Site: brandenburg
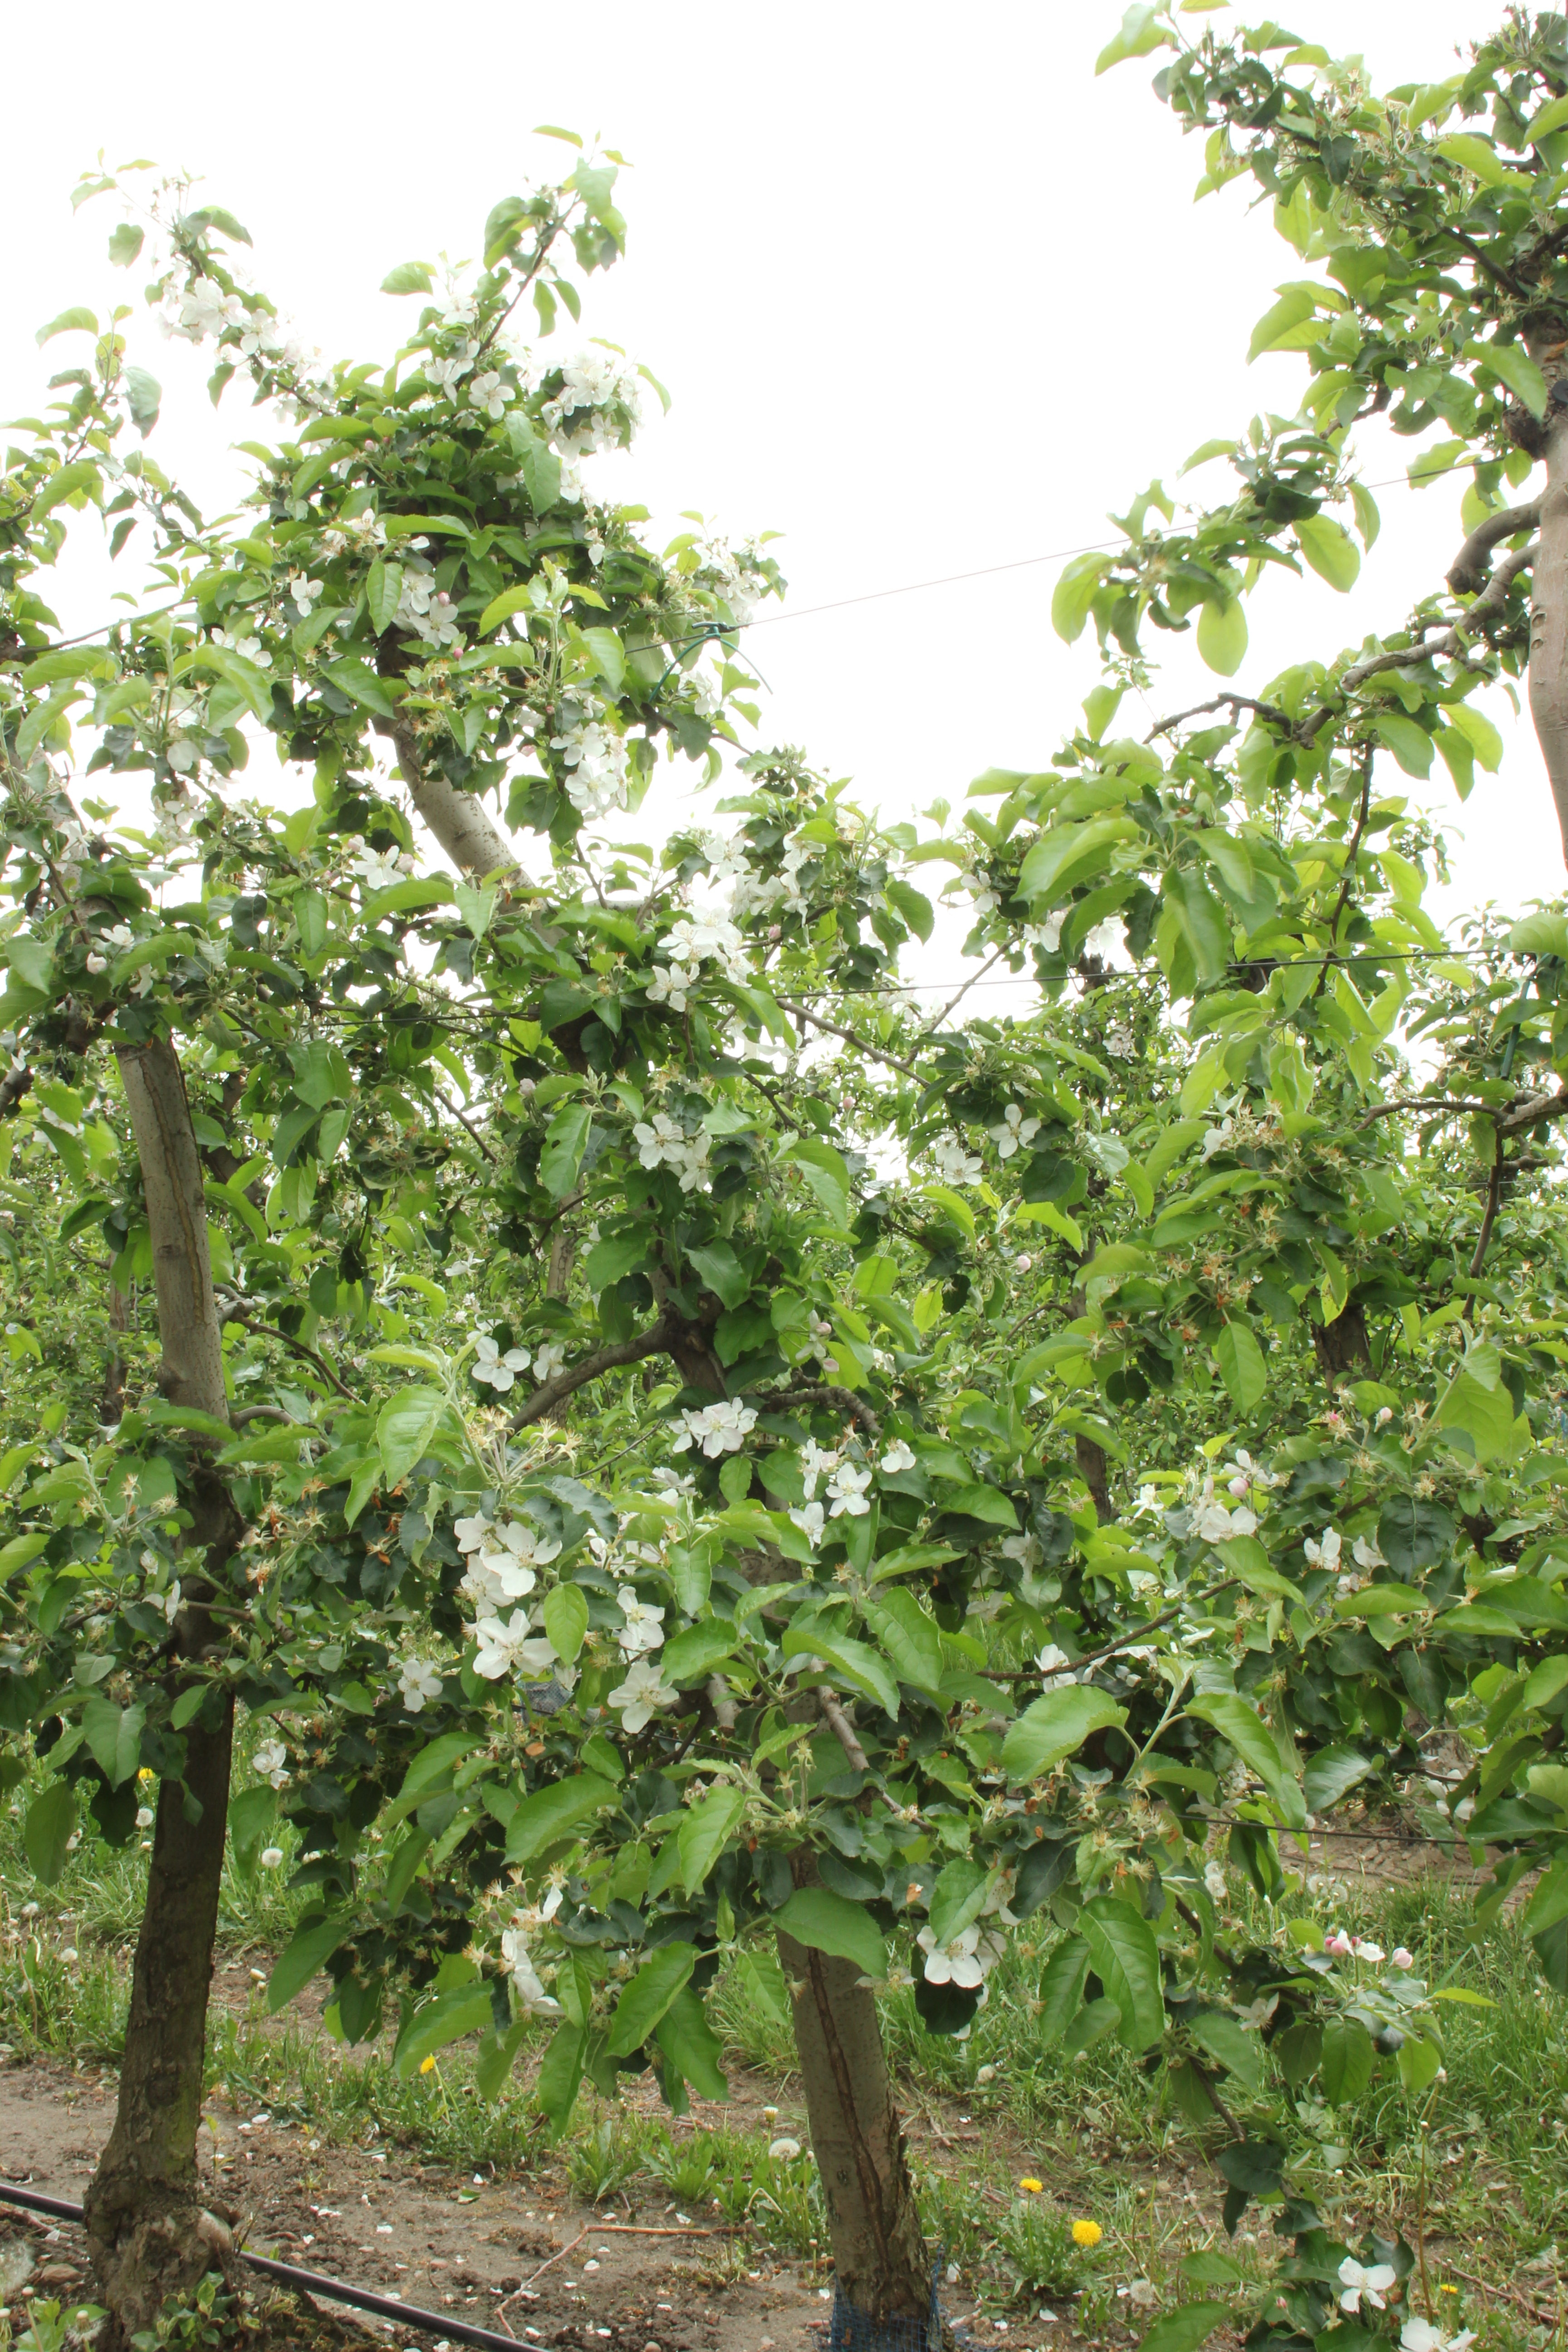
Growth stage (BBCH 67): Flowering